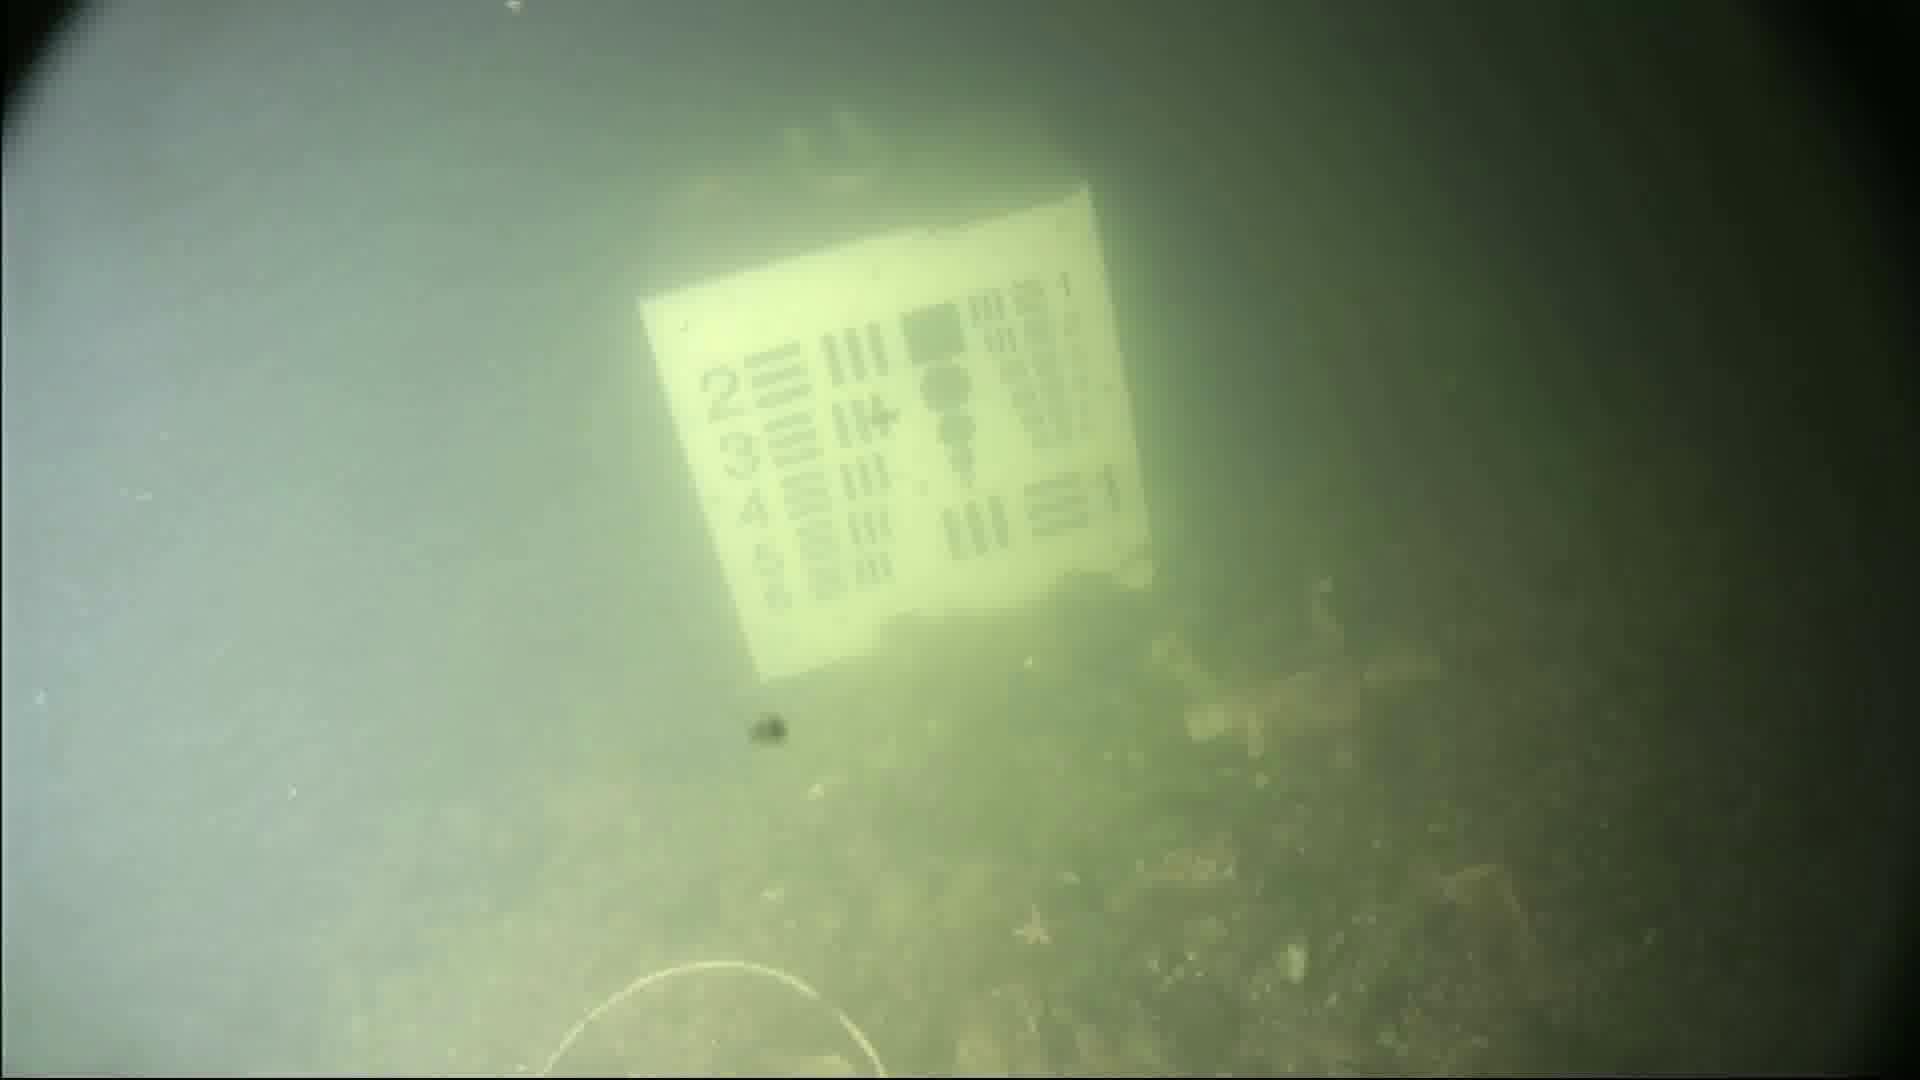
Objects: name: starfish
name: crab